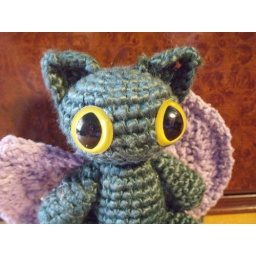
Silk kitty hawk for Flitterkitty,Black silk with yellow safety eyes, andpurple raw silk wings.stuffed with polyfill.4 in tall